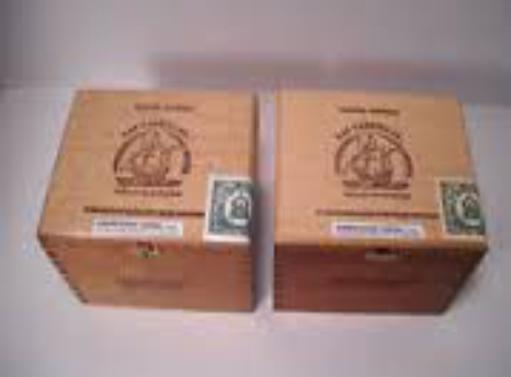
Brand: Las Cabrillas
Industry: Necessities